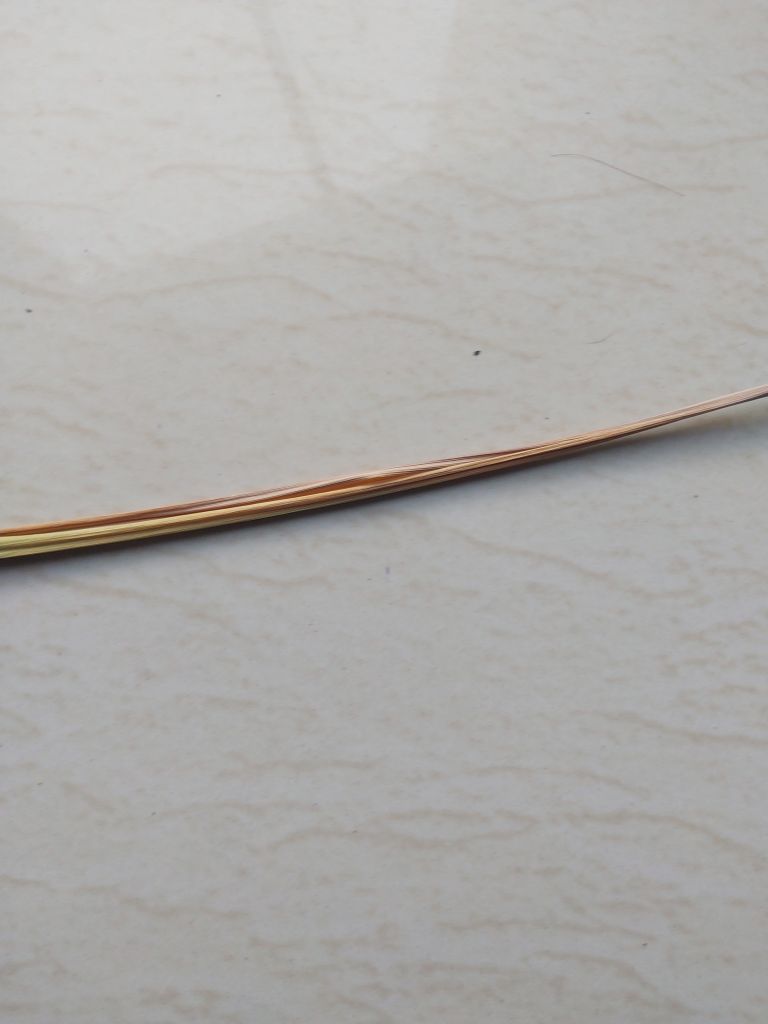
Label: Dried